Georgiana Finch-Hatton, Countess of Winchilsea

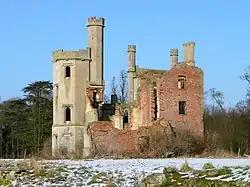
Ruins of Haverholme Priory

Her mother, the Duchess of Montrose visited her and George's new home at Kirby Hall. The newly wed settled at Kirby Hall, until her husband inherited Eastwell Park in 1823 from his father, and Haverholme Priory from his uncle in law in 1831, according to their grandchild, the will from this uncle in law was odd as it required the 10th Earl to live at Haverholme for majority of the year.